Kyoto International Conference Center

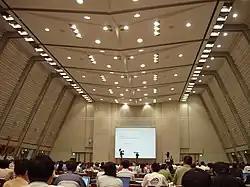
Annex Hall interior

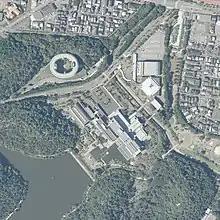
Aerial photo

The center was designed by architect Sachio Otani to an unusual hexagonal framework, resulting in few vertical walls or columns, and opened in 1966 with an addition in 1973. It is a rare remaining example of Metabolism in Japan (the newer and more famous Nakagin Capsule Tower Building was demolished ). Today the total facility provides 156,000 m² of meeting space, and consists of the main Conference Hall with large meeting room (capacity 2,000) and a number of smaller rooms, an Annex Hall (capacity 1,500) and Event Hall, with the Grand Prince Hotel Kyoto nearby. Both Main Hall and Annex Hall are equipped with simultaneous interpreting facilities for 12 languages.